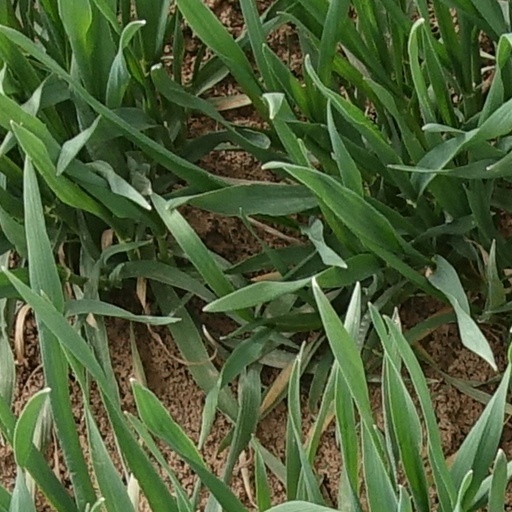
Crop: wheat